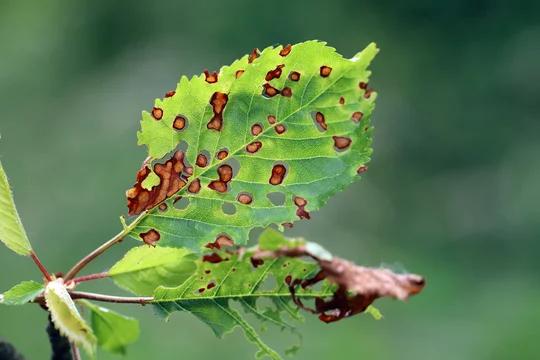
Plant: Cherry
Disease: cherry leaf spot